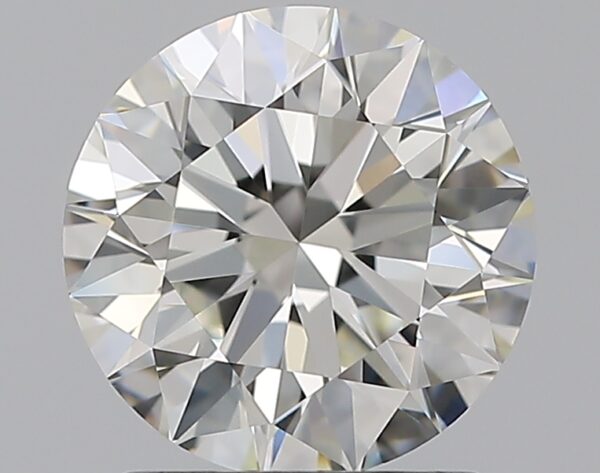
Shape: round
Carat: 1.5
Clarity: VVS2
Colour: J
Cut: EX
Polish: EX
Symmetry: EX
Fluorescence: N
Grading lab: GIA
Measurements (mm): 7.23 x 7.28 x 4.54